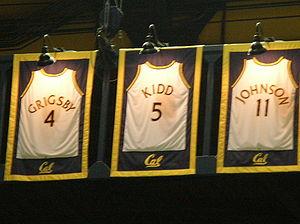
Jason Frederick Kidd dit J-Kidd est un joueur et entraîneur de basket-ball américain. Après 19 saisons en NBA, notamment chez les Nets du New Jersey et les Mavericks de Dallas, il devient entraîneur lors de la saison NBA 2013-2014. En 2014-2015, il est l'entraîneur des Bucks de Milwaukee.
Kevin Johnson, surnommé « KJ », né le 4 mars 1966 à Sacramento, est un ancien joueur de basket-ball et homme politique américain. Membre du Parti démocrate, il est maire de Sacramento de 2008 à 2016.